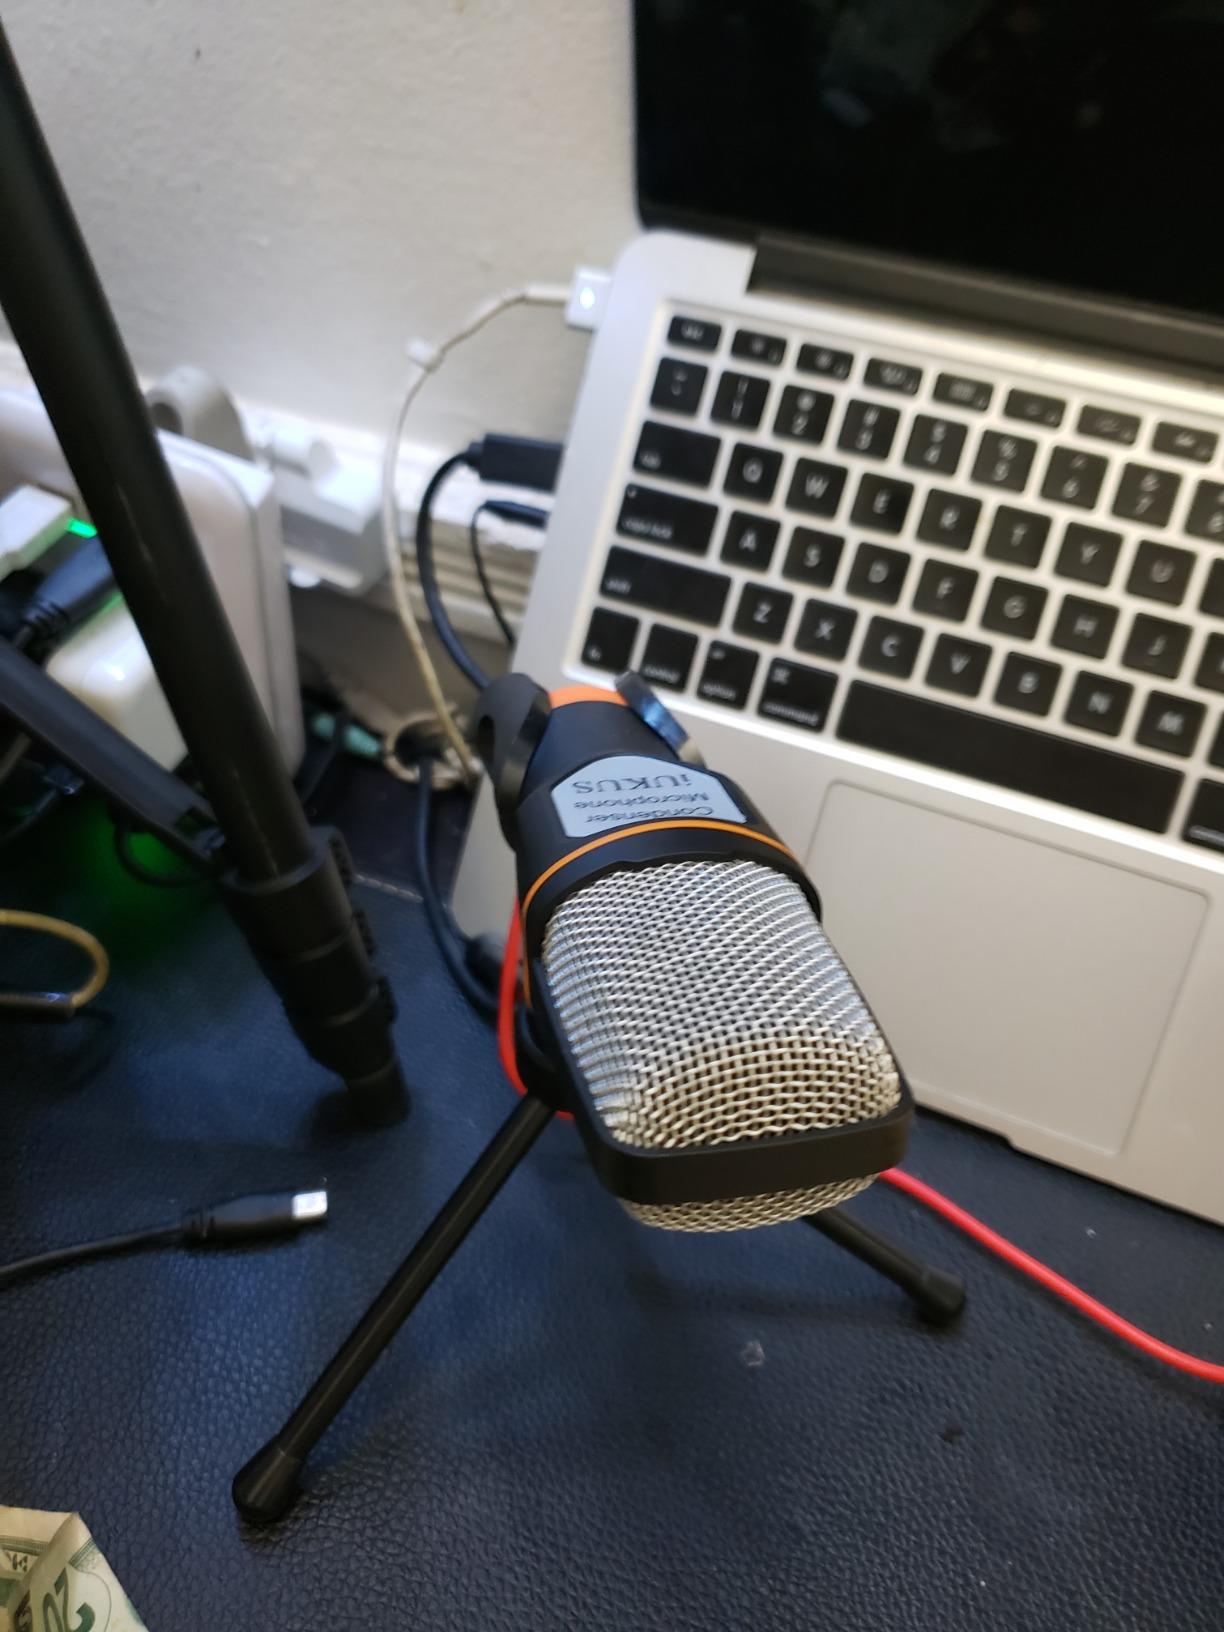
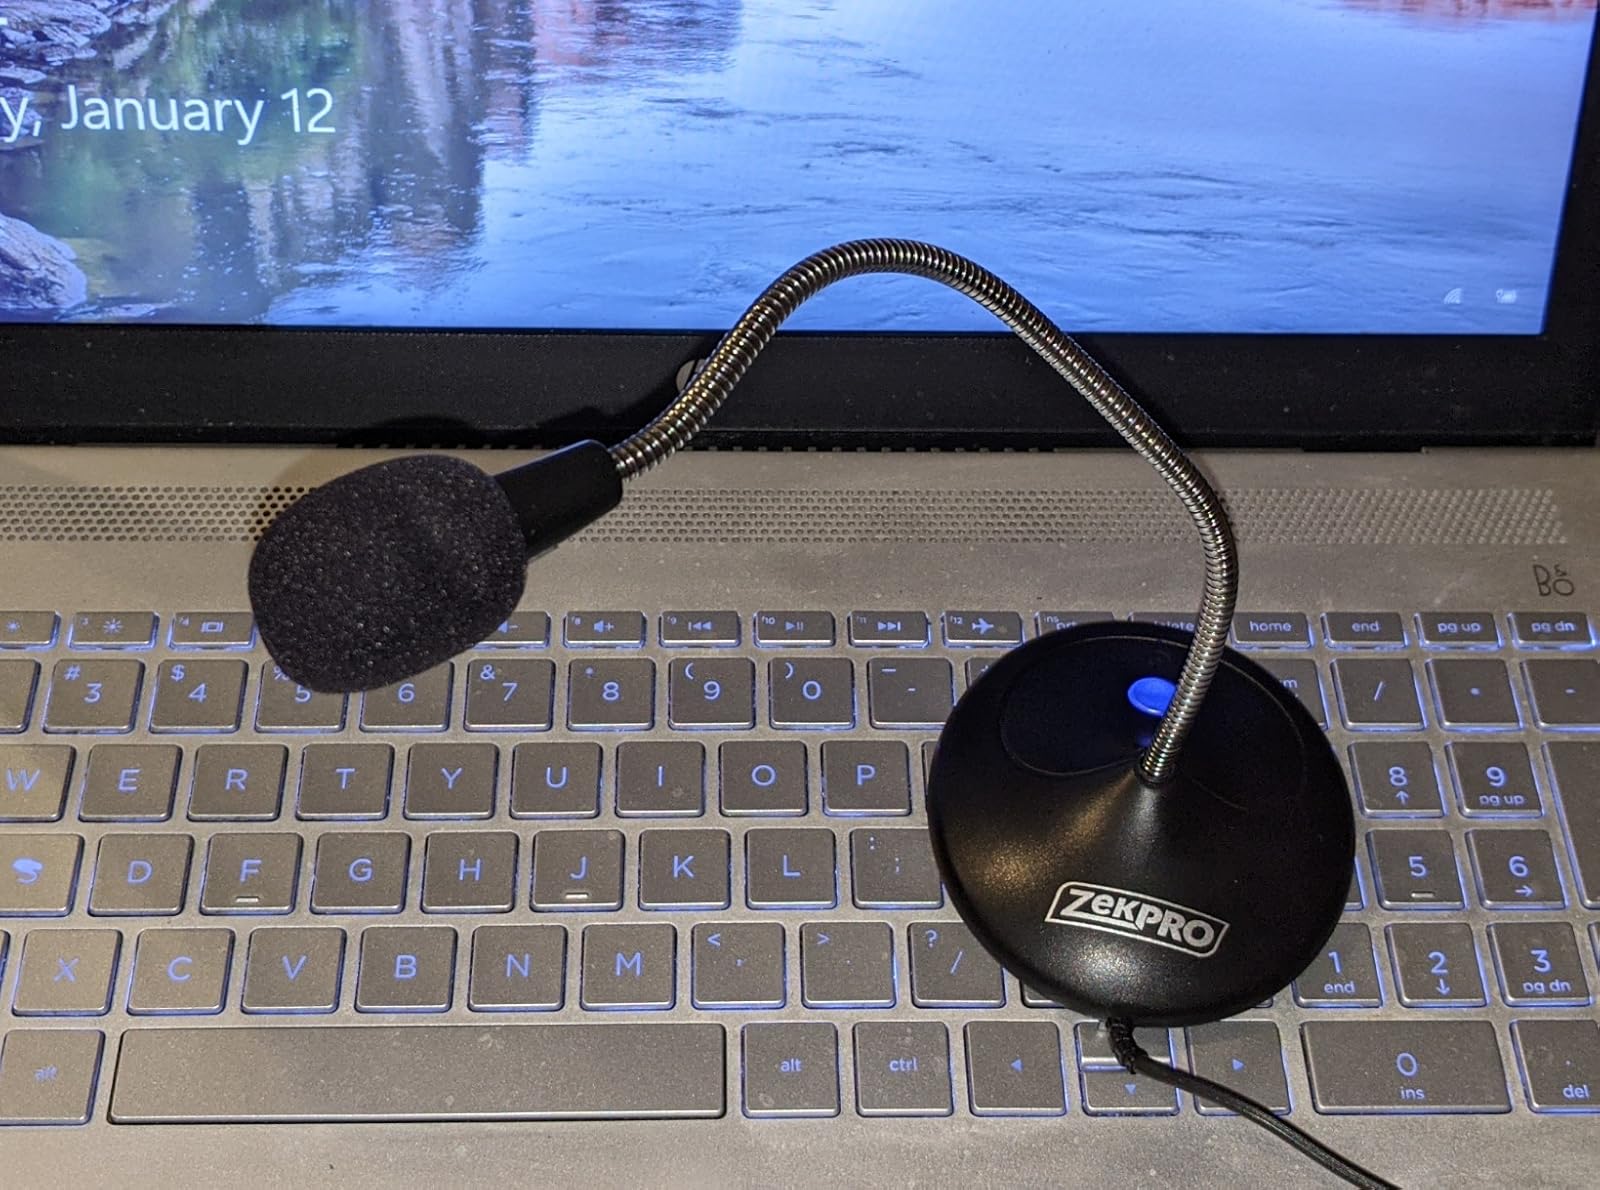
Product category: microphone
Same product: no